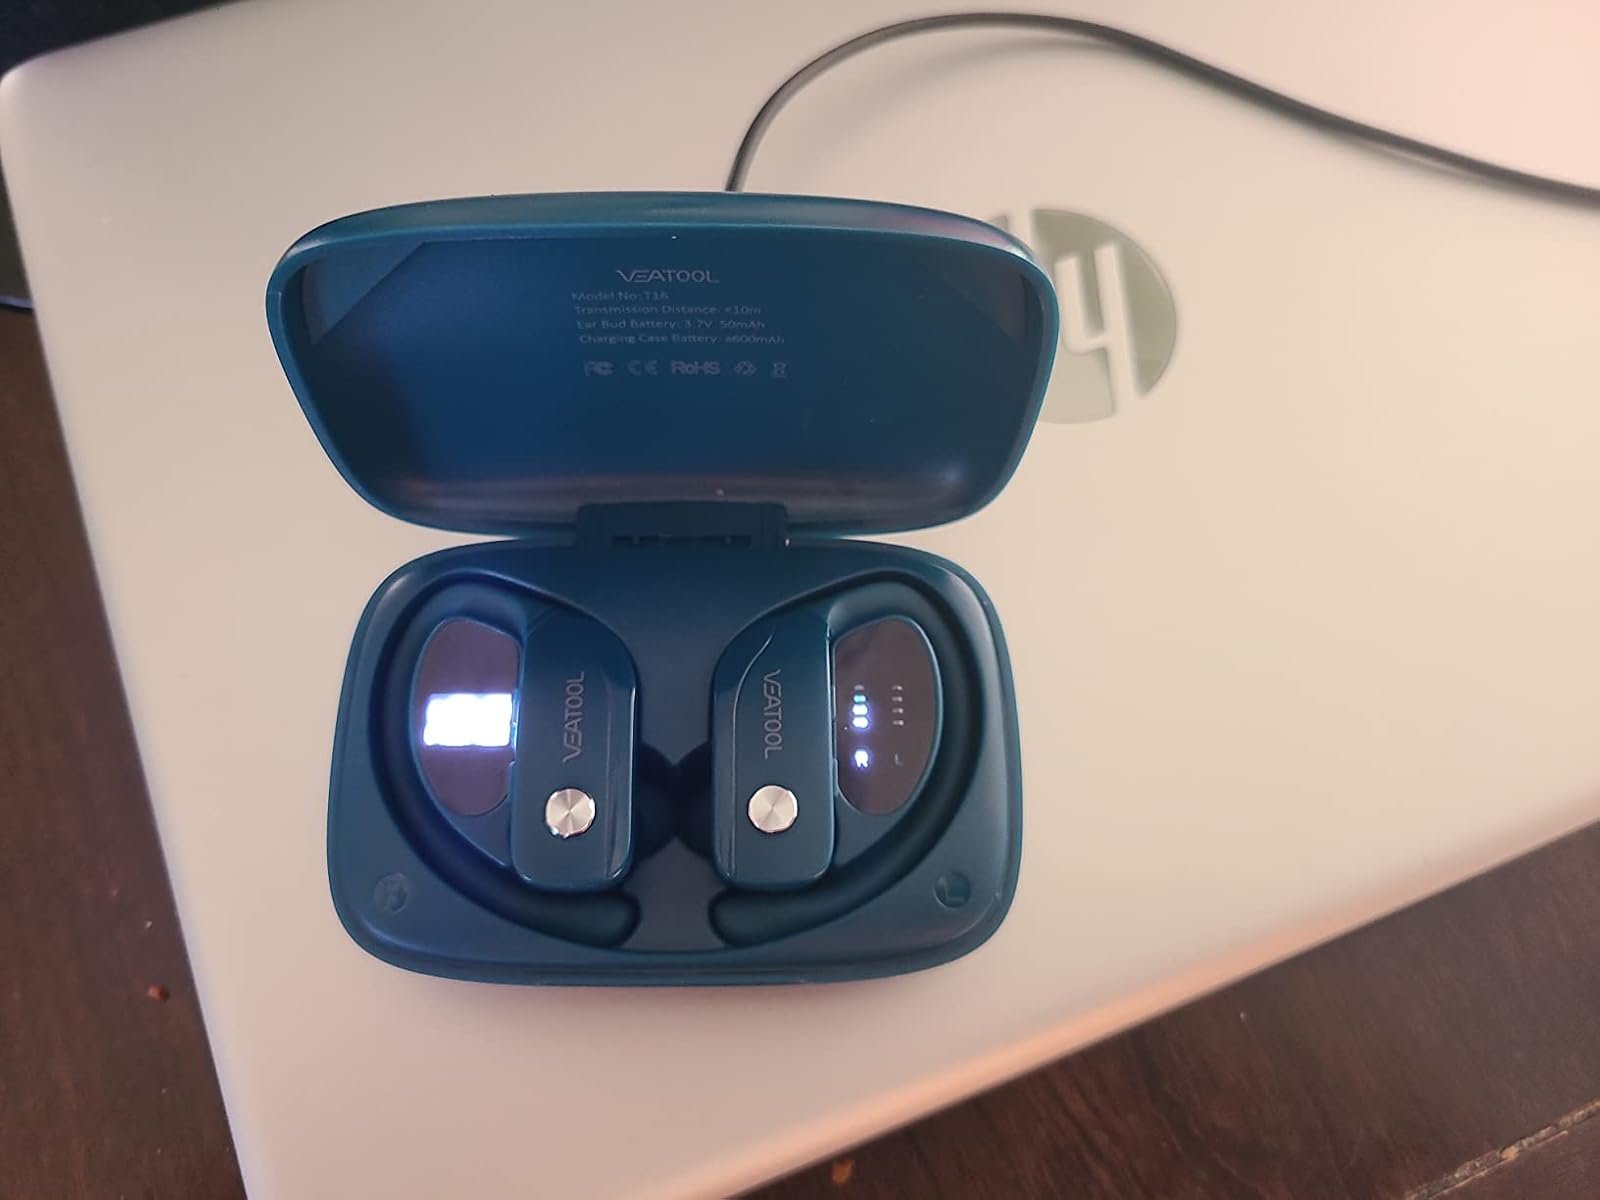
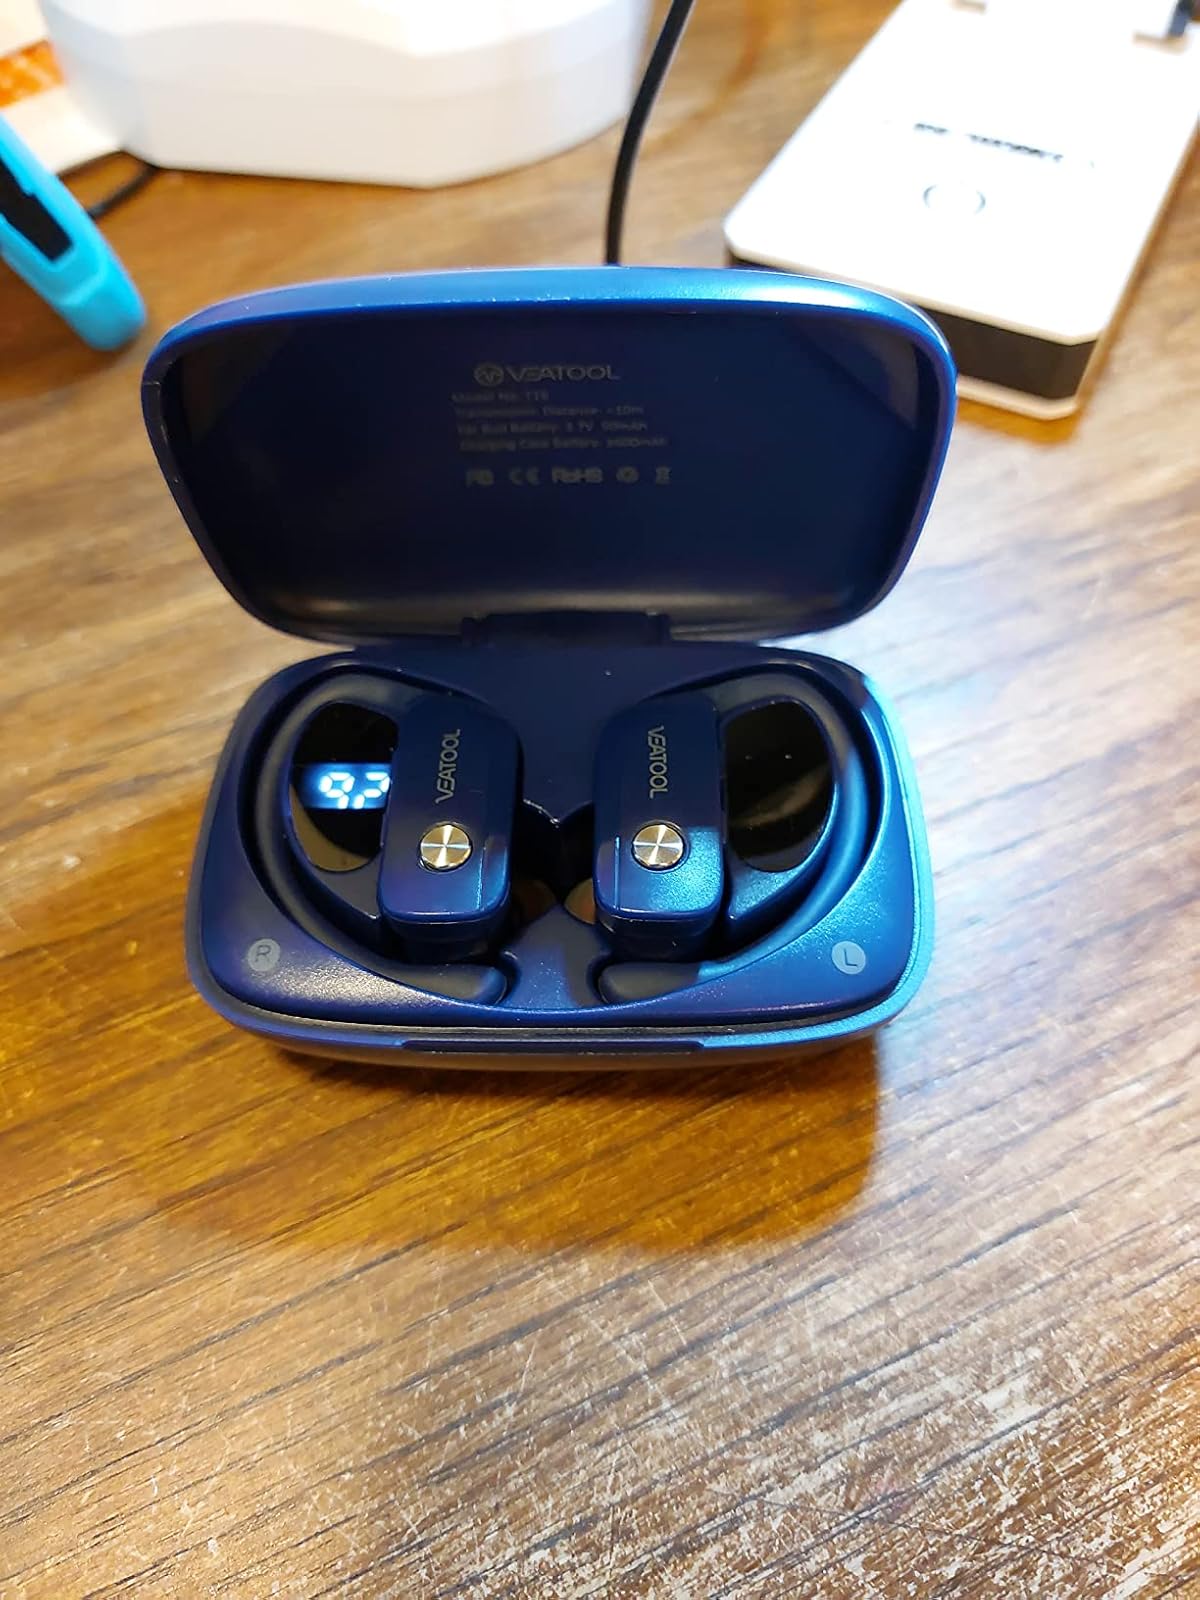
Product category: earbuds
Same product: no